Luis Spota

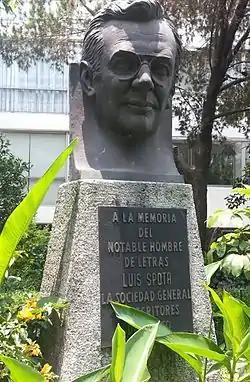
Bust of Spota in Mexico City.

Luis Mario Cayetano Spota Saavedra Ruotti Castañares (13 July 1925, Mexico City — 20 January 1985) was a Mexican writer, journalist, boxing official and film director.